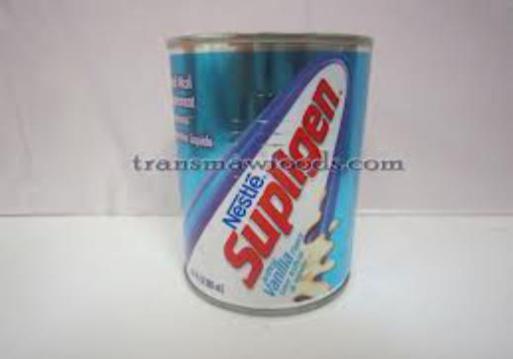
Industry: Food